Raja Paarvai (TV series)

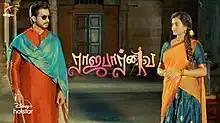

Raja Paarvai is an Indian Tamil television series on Star Vijay. It premiered on 22 March 2021. It is a remake of Star Jalsha's Bengali series "Sanjher Baati" starring Munaf Rahman and Rashmi Jayaraj.